Estadio Monumental (Buenos Aires)

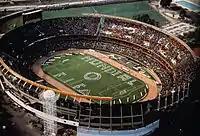
View of the stadium during the opening of the 1978 FIFA World Cup

When an international performing artist or band visits Buenos Aires, the concerts are usually held in this stadium, as it is the biggest in the city and in all of Argentina.